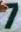
Number: 7